Francisque Millet

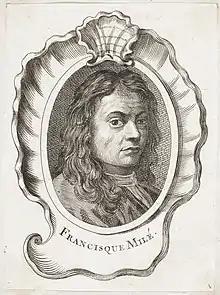
1762 engraving after a book illustration from 1745

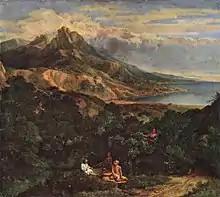
Italian landscape, Alte Pinakothek

Francisque Millet (27 April 1642, in Antwerp3 June 1679, in Paris), also known as Jean-François Milée or Millet I, was a Flemish-French landscape painter of the Baroque era.